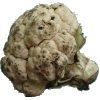
Label: cauliflower